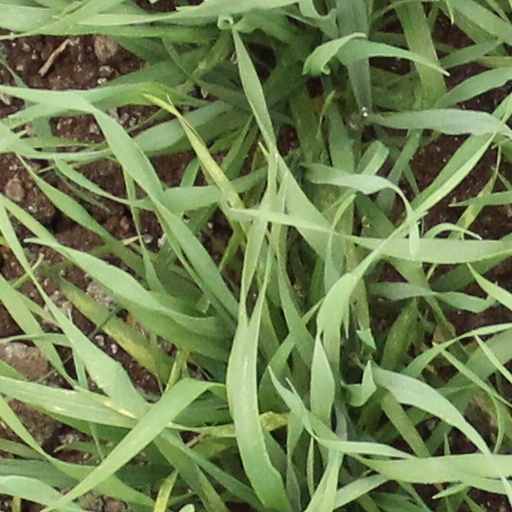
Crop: wheat